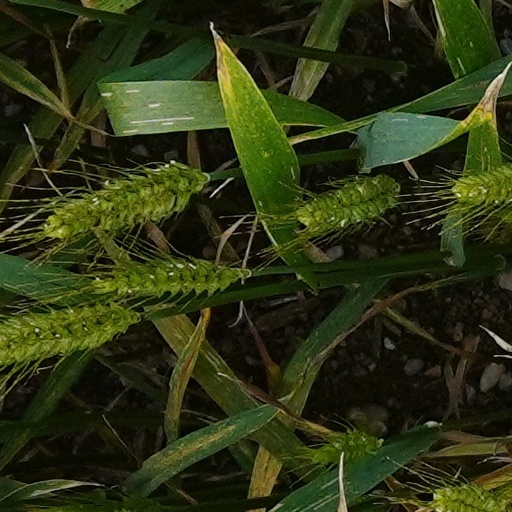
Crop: wheat